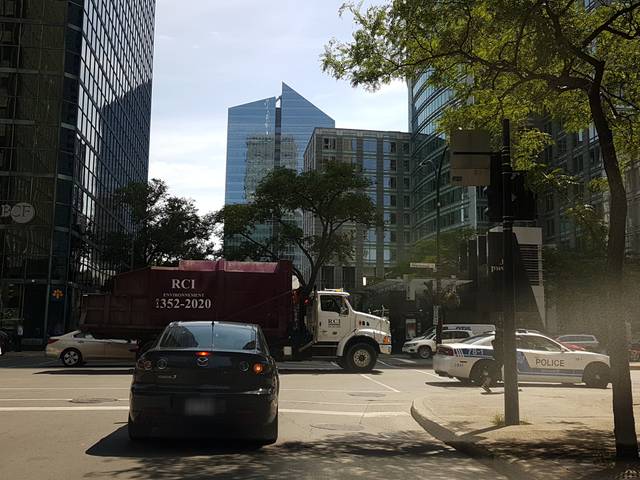
Region: Canada
Coordinates: 45.498, -73.571